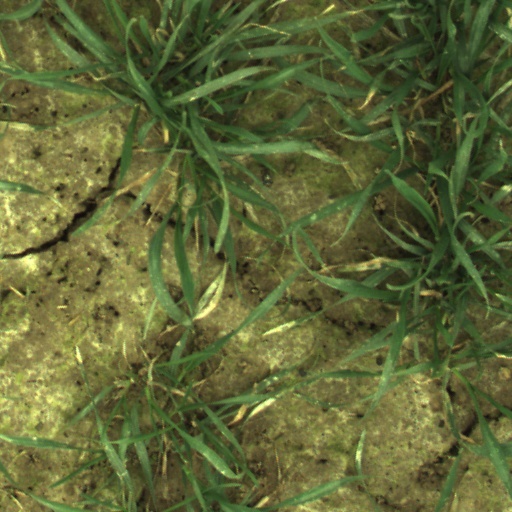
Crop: wheat